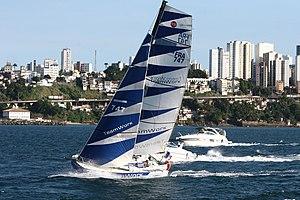
Le Mini 747 — Magnum de son nom de baptême, Teamwork Evolution et Prysmian de ses noms de course — est un monocoque de course au large, prototype appartenant à la classe Mini. Il est conçu par l'architecte David Raison, qui le met à l'eau en 2010, et gagne à sa barre la Mini Transat en 2011. Il est acheté en 2012 par Giancarlo Pedote, qui le fait briller dans les saisons 2013 et 2014.
La Transat 6.50, ou Mini Transat ou Mini Transat La Boulangère, est une course transatlantique en solitaire et sans assistance à bord de voiliers de 6,50 m, créée en 1977 par Bob Salmon et organisée chaque année impaire depuis. La traversée s'effectue en deux étapes, au départ de la France métropolitaine, avec une escale d'une dizaine de jours aux îles Canaries ou à Madère, avant de rejoindre les Antilles. Cette régate constitue l'apogée du parcours de la Classe Mini.